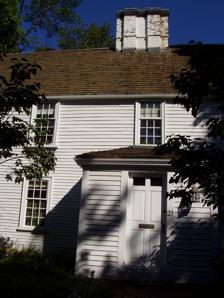
Building: Cooper–Frost–Austin House
Country: United States of America
Year built: 1681
Historic house in Massachusetts, United States United States historic place Cooper–Frost–Austin House U.S. National Register of Historic Places Part of front facade with enclosed porch Location 21 Linnaean St Cambridge, Massachusetts Built 1681 NRHP reference No. 72000124 Added to NRHP September 22, 1972 View from rear corner, showing lean-to section. The Cooper–Frost–Austin House is a historic Colonial American house, built in 1681. It is located at 21 Linnaean Street, Cambridge, Massachusetts . It is the oldest extant home in Cambridge and is owned and operated as a non-profit museum by Historic New England . The house is rarely open for public tours, but private tours can be arranged during the summer months. The house was built by Samuel Cooper on land that his father, Deacon John Cooper, had owned since 1657, and was first documented in 1689 in The Register Book of the Lands and Houses in the "New Towne" (as Cambridge was then named). Its original structure was a single room and chimney bay in width, two and one half stories in height with an integral lean-to, containing a "low room," "little room," "kitchin," "Chamber," "kitchin Chamber," "Garret," and "Cellar," all of which still exist, as do the original chimney and a facade gable. The house was extended ca. 1720 by Cooper's son, and then again between 1807 and 1816 by Martha Frost Austin and Thomas Austin who added an enclosed porch and Federal style stairway and trim. The house was acquired by Historic New England in 1912. In 2002 the Oxford Dendrochronology Laboratory analyzed wooden beams from the original structure and ascertained that donor trees were felled at the following times: winter 1675–1676, winter 1680–1681, and spring 1681. The oldest timber may have been stockpiled before construction. See also National Register of Historic Places listings in Cambridge, Massachusetts References